Military Music Museum of Finland

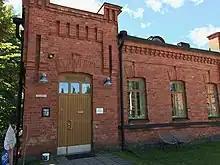

The museum closed permanently in August 2014. The collections were related to the history of Finnish military music. There were also audio samples and photographs presented. Apart from the regular exhibition there were special ones for seasonal themes. Also lectures were given in the military museum and park concerts on the yard of the museum on summer time about two times a month.